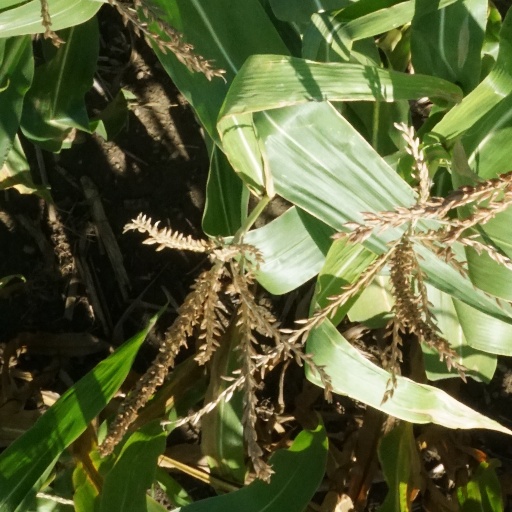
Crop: maize; corn